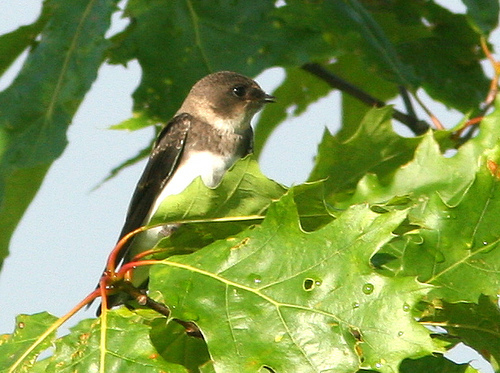
this tiny bird has a very small bill, a belly covered with white and delicate feathers and has a set of black rounded eyes.
a dark brown bird with a white belly and a small beak
this is a bird with a white belly, black wing and a brown head.
a small bird with a white belly, black wings, a black chest and black crown.
this bird has very small wings that are held closely to its body and a small beak
this bird has wings that are black and has a white belly
this bird has a very small bill, a white belly, and brown covering the rest of its body.
this bird is brown and white in color, with a small black beak.
this bird has wings that are brown and has a white belly
this colorful bird has white breast belly brown wings black eyes ring
Species: Bank Swallow